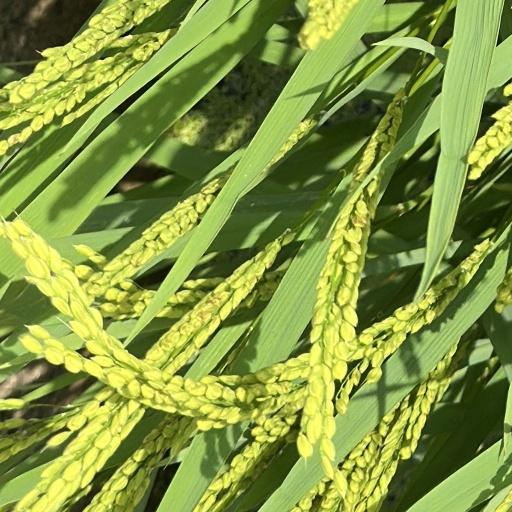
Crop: rice